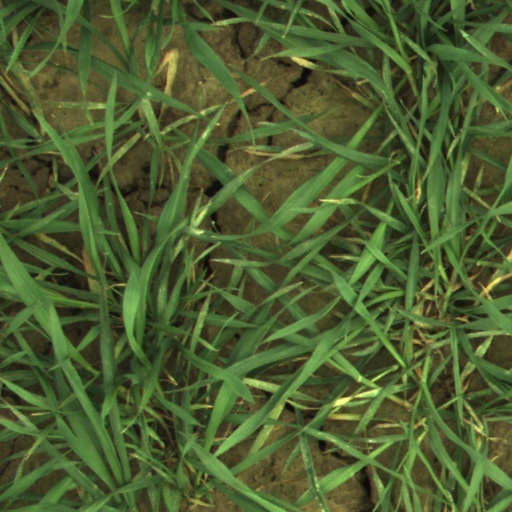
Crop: wheat